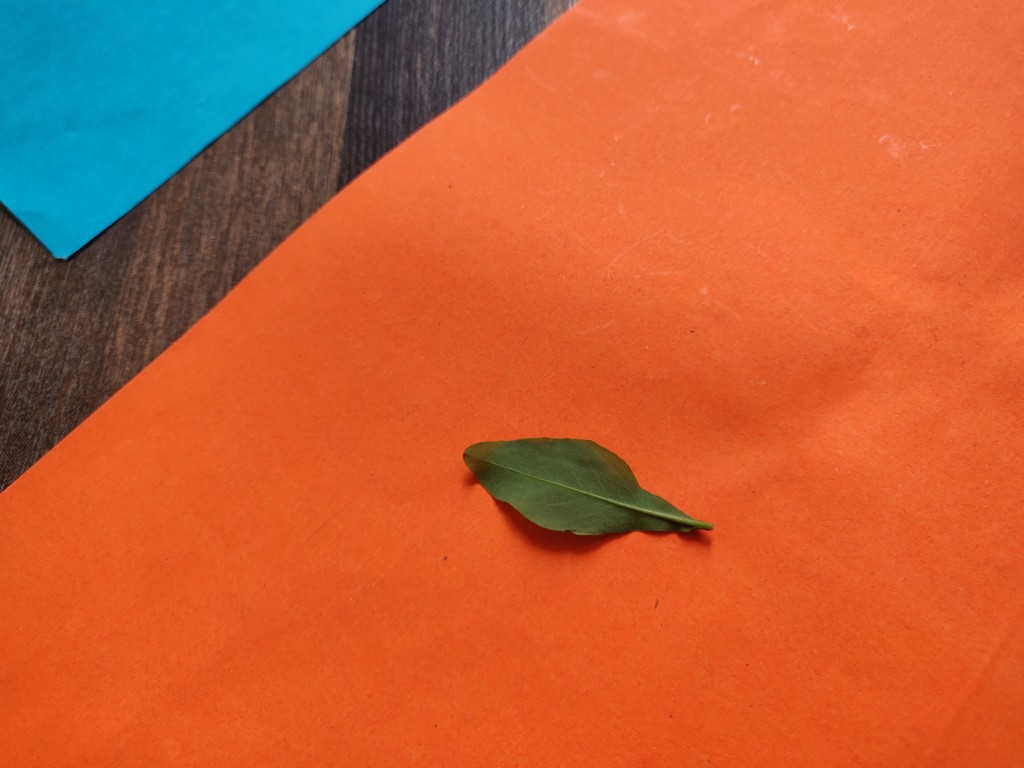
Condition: Healthy
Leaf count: single
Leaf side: back